Keio University

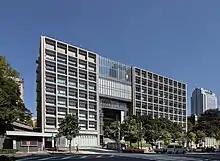
New South building on Mita Campus

In Japanese universities, student societies are known as "circles". There are over 410 circles at Keio University by estimate, including both official and unofficial circles.